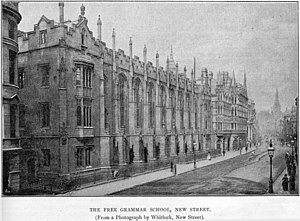
King Edward's School / Historie
Charles Barrys skole på New Street.
King Edward's School er en uafhængig dagskole for drenge i området Edgbaston i Birmingham, England. Den blev grundlagt af kong Edvard 6. af England i 1552, og er i dag en del af Foundation of the Schools of King Edward VI in Birmingham.